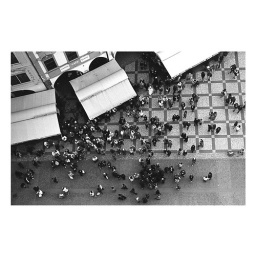
The view looking straight down off the top of the old clock tower in the centre of Prague.Leica IIIF, Tri-x developed in ID11.